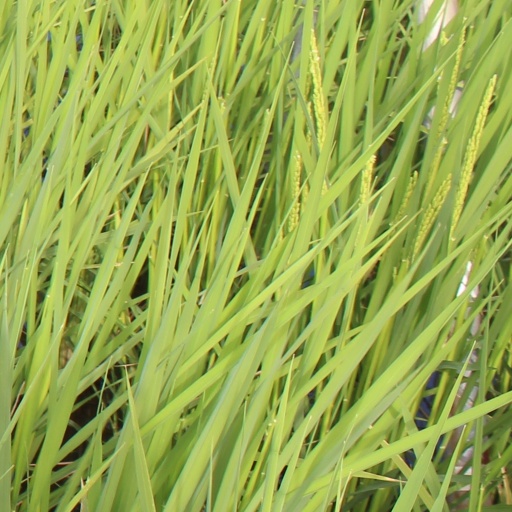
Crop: rice